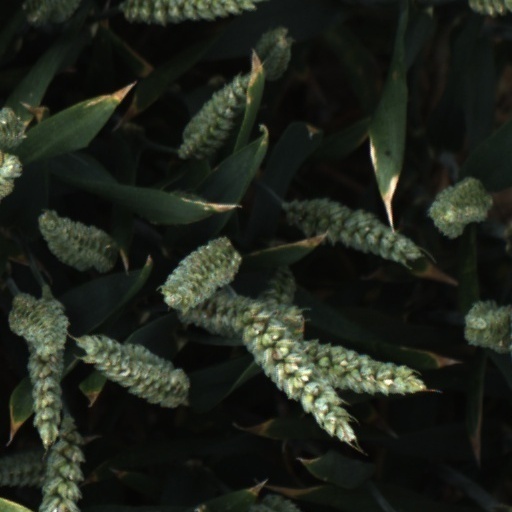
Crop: wheat